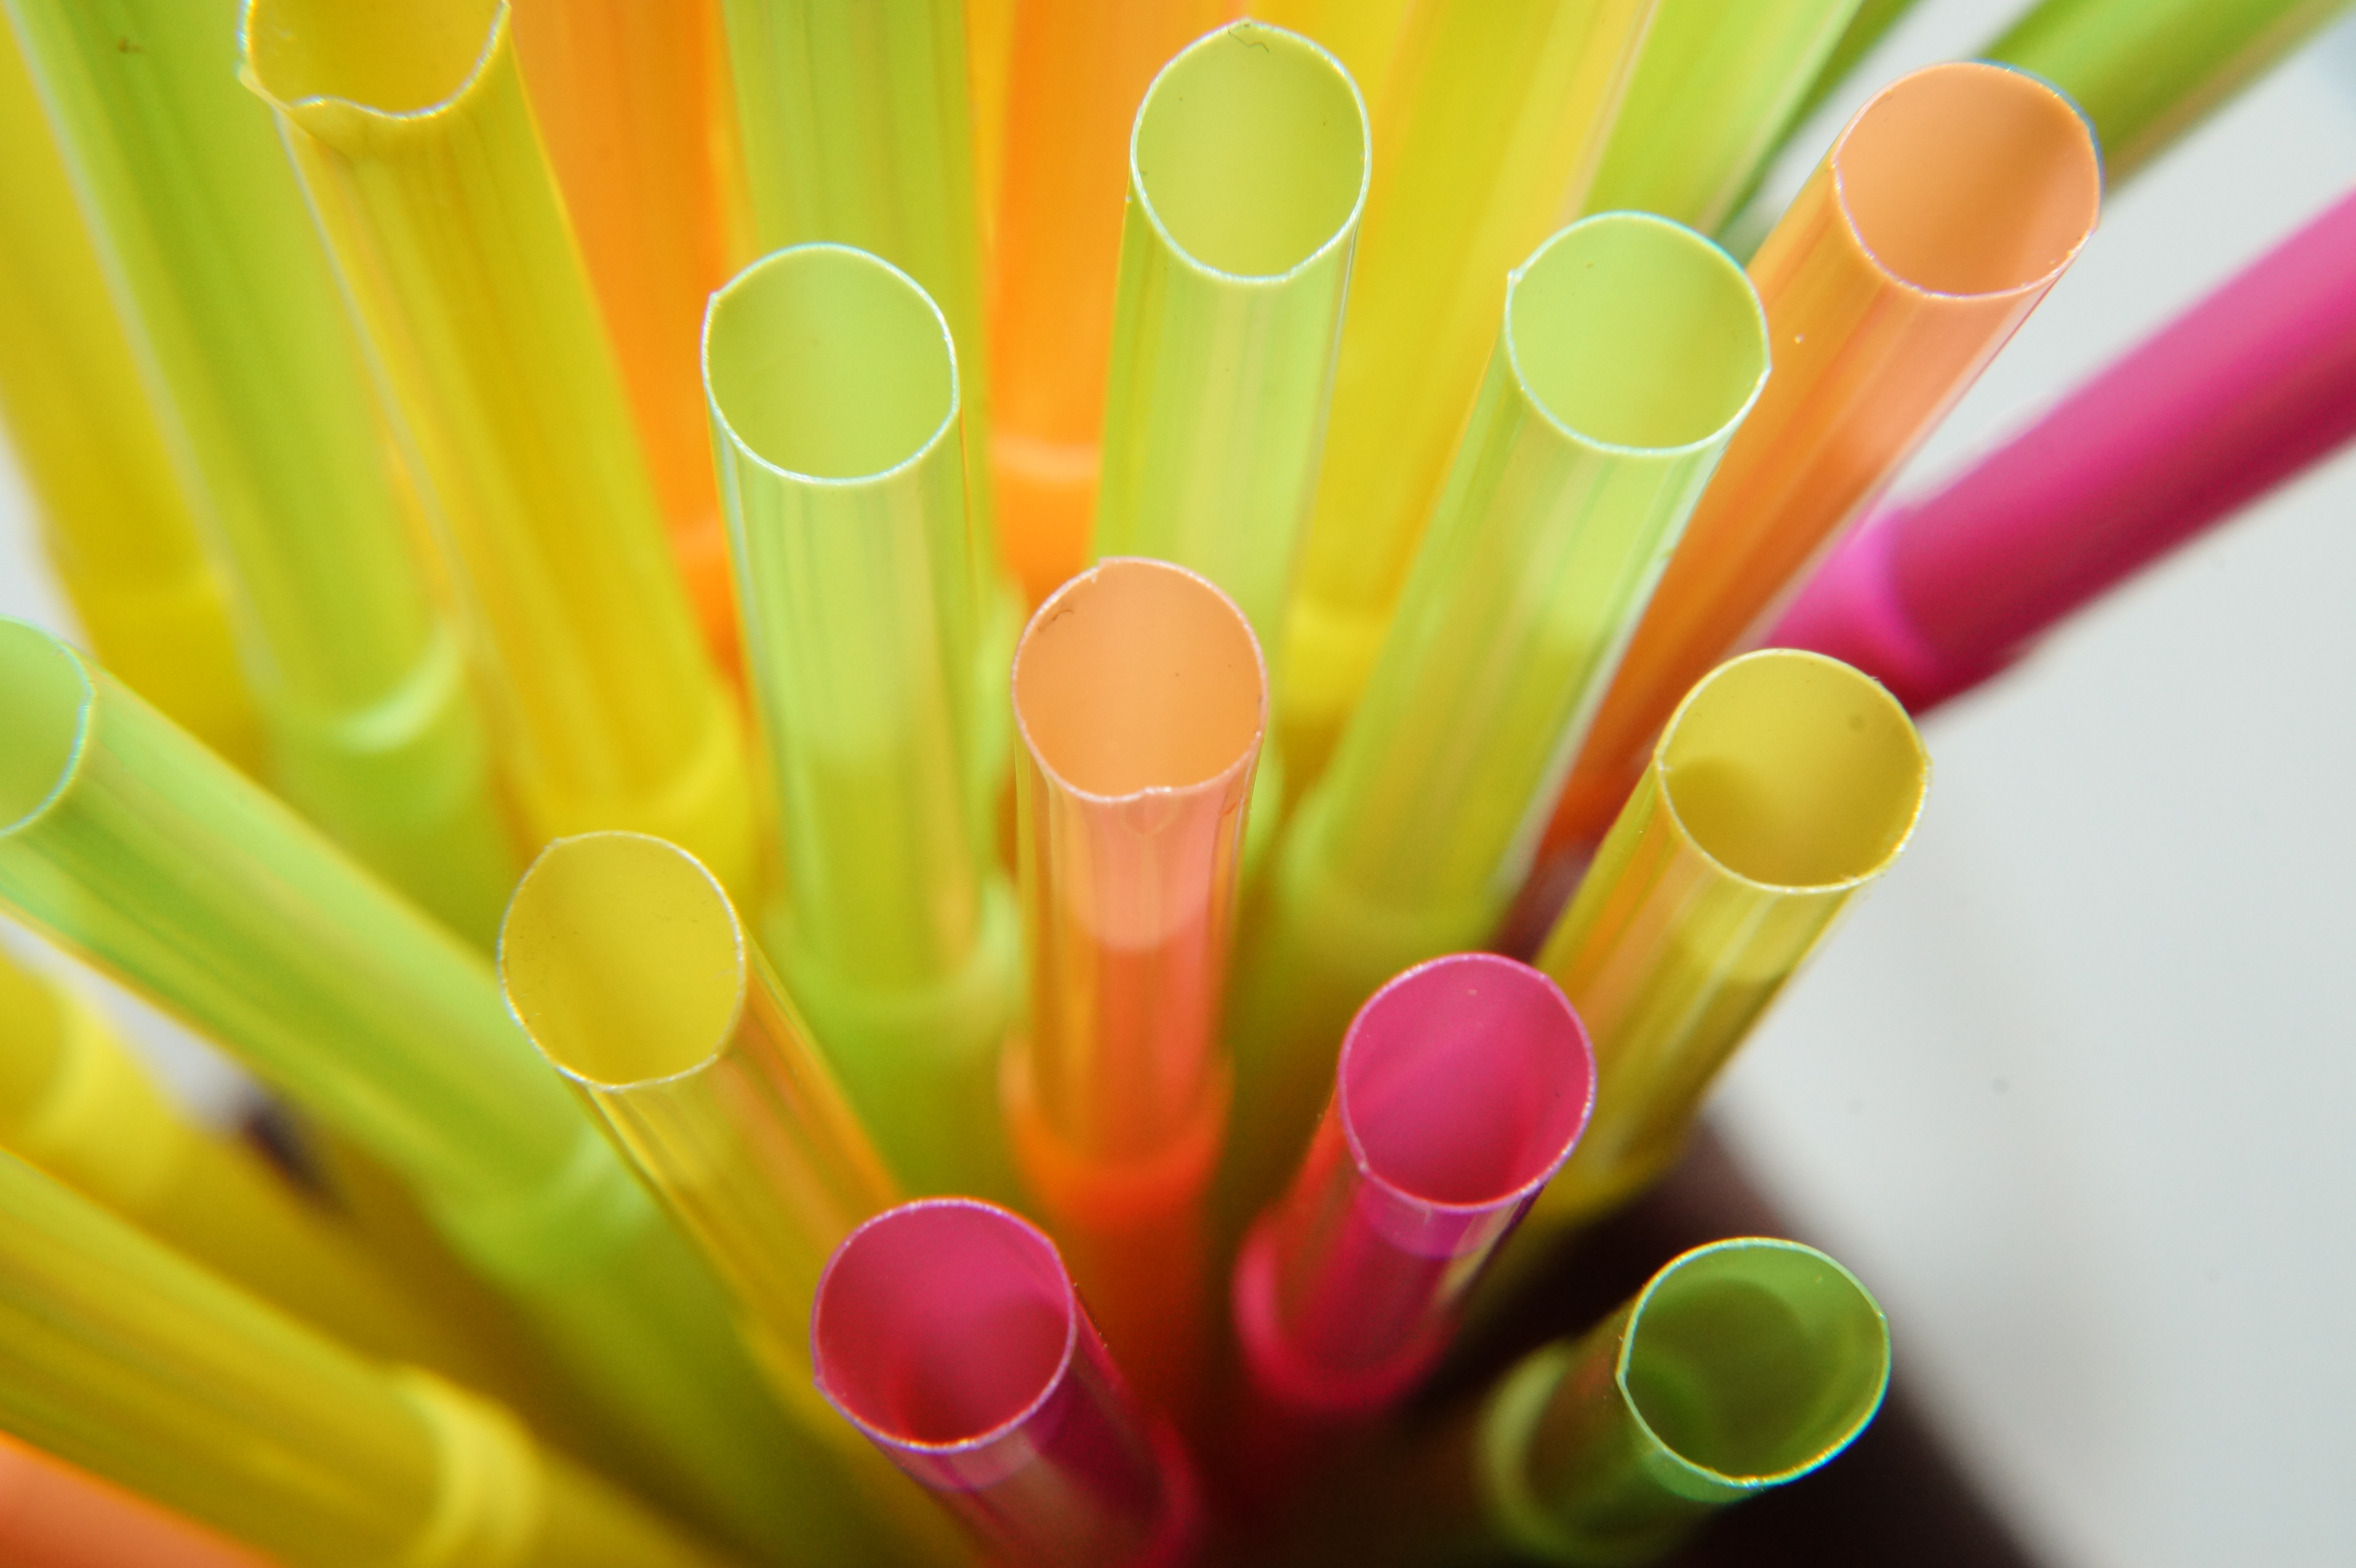
hand, plant, flower, petal, finger, green, color, macro, colorful, yellow, pink, circle, close up, straw, macro photography, drinking straw, neon colors